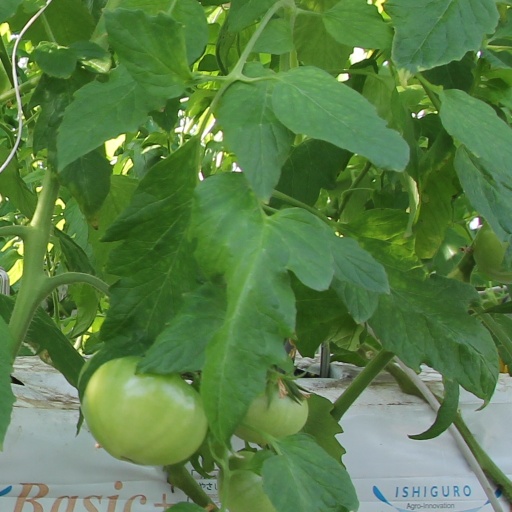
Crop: tomato